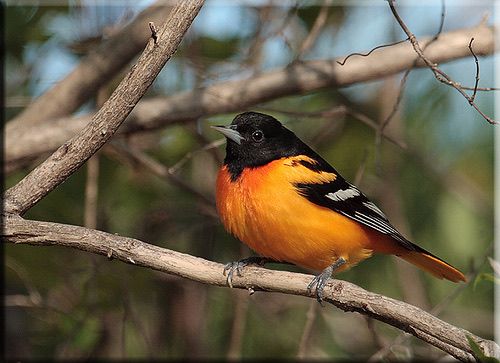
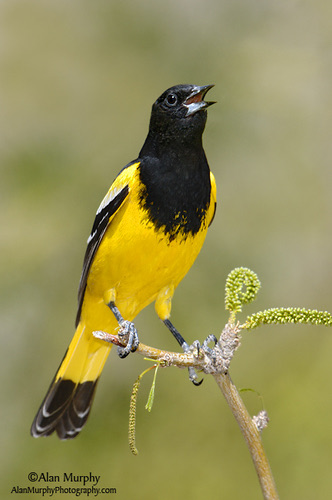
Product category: misc
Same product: yes